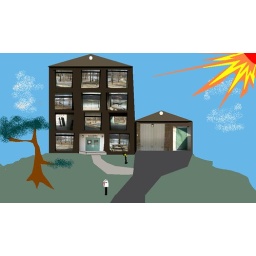
our house in the middle of our street